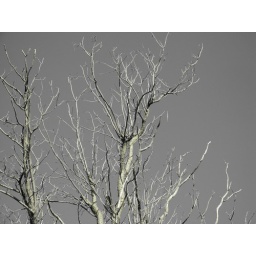
tree in the black and white setting